Khosrov Forest State Reserve

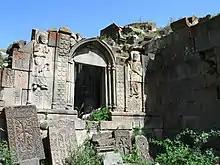
Surb Poghos-Petros

Aghjots Vank is situated to the south from Geghard, on the mountain slope. According to legend in the beginning of the 4th century Grigor Lusavoritch (Illuminator) founded a monastery on the burial place of Stepanos priest who escaped from persecutions of King Trdat III, so why the other name of the church is Surb Stepanos. It was one of the important spiritual centers of medieval Armenia. There was also a nunnery.